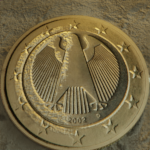
Coin value: 1euro
Country: de
Edition: standard